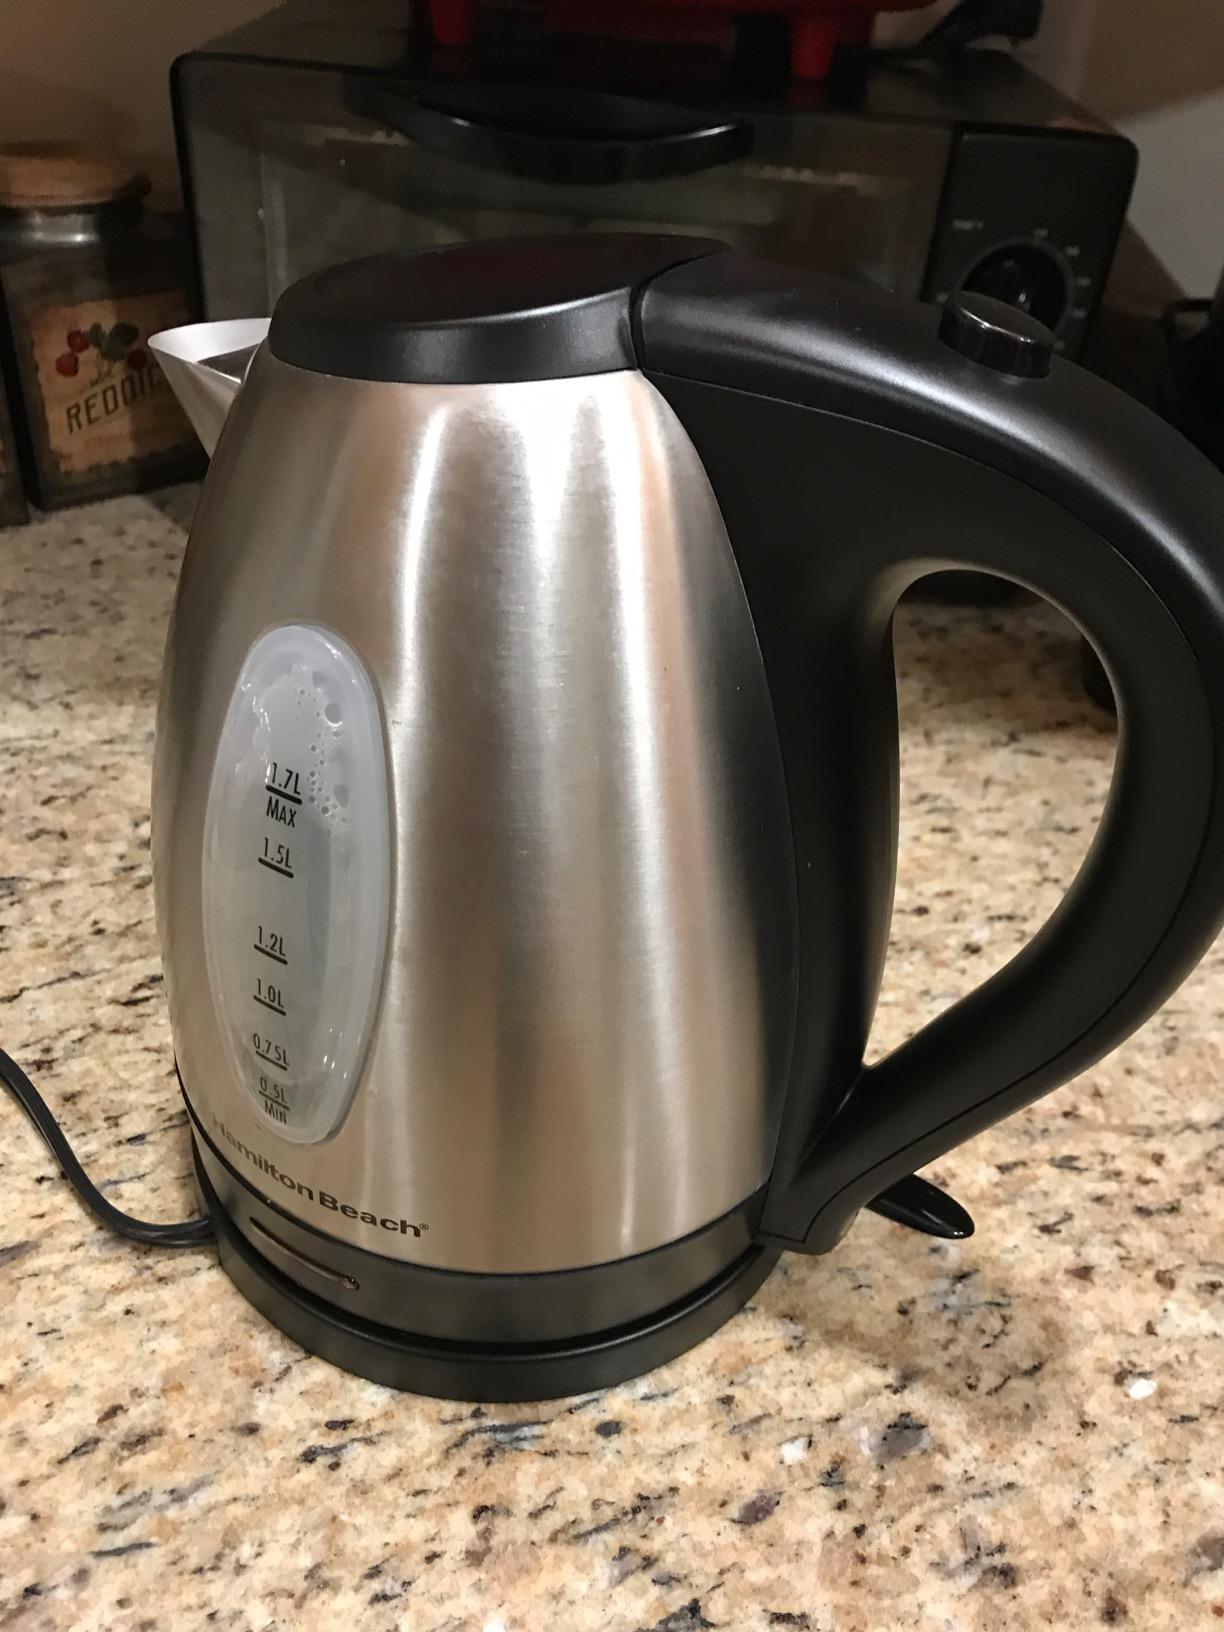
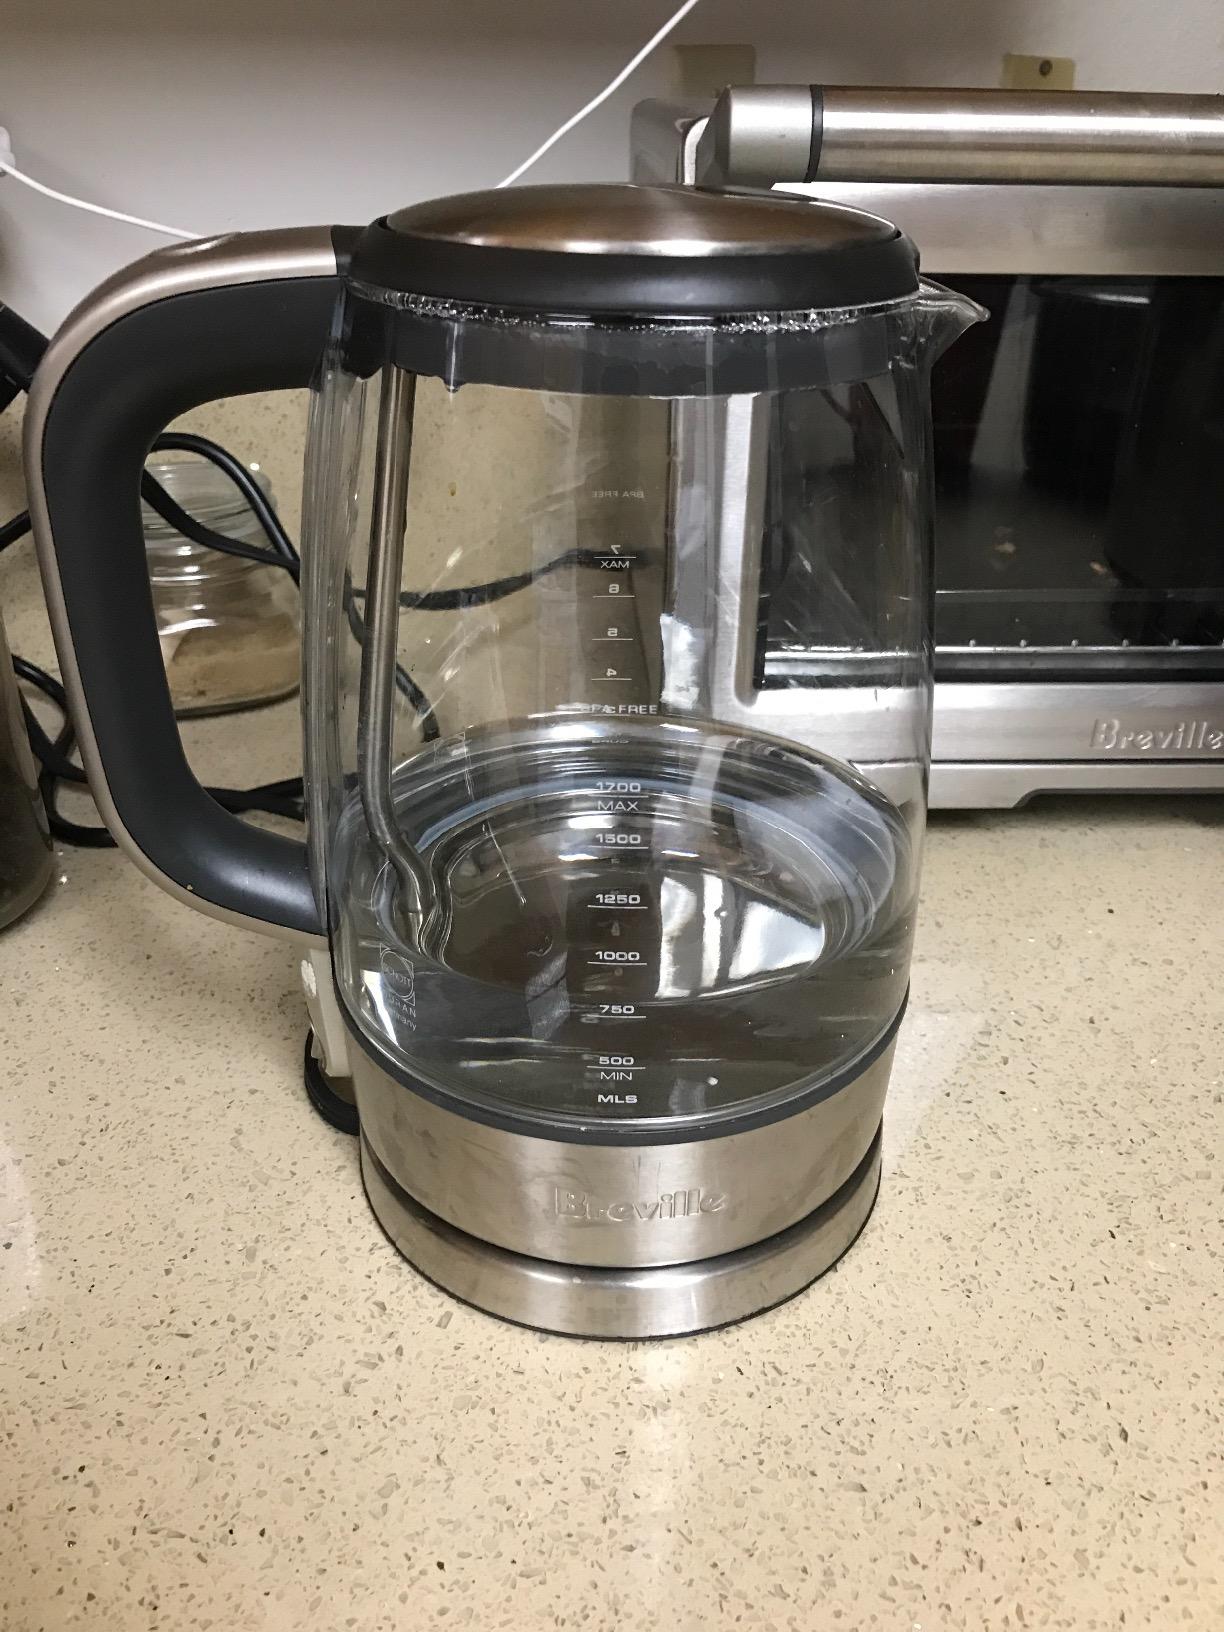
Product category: items_kettle
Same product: no